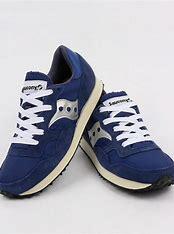
Brand: Saucony
Model: DXN